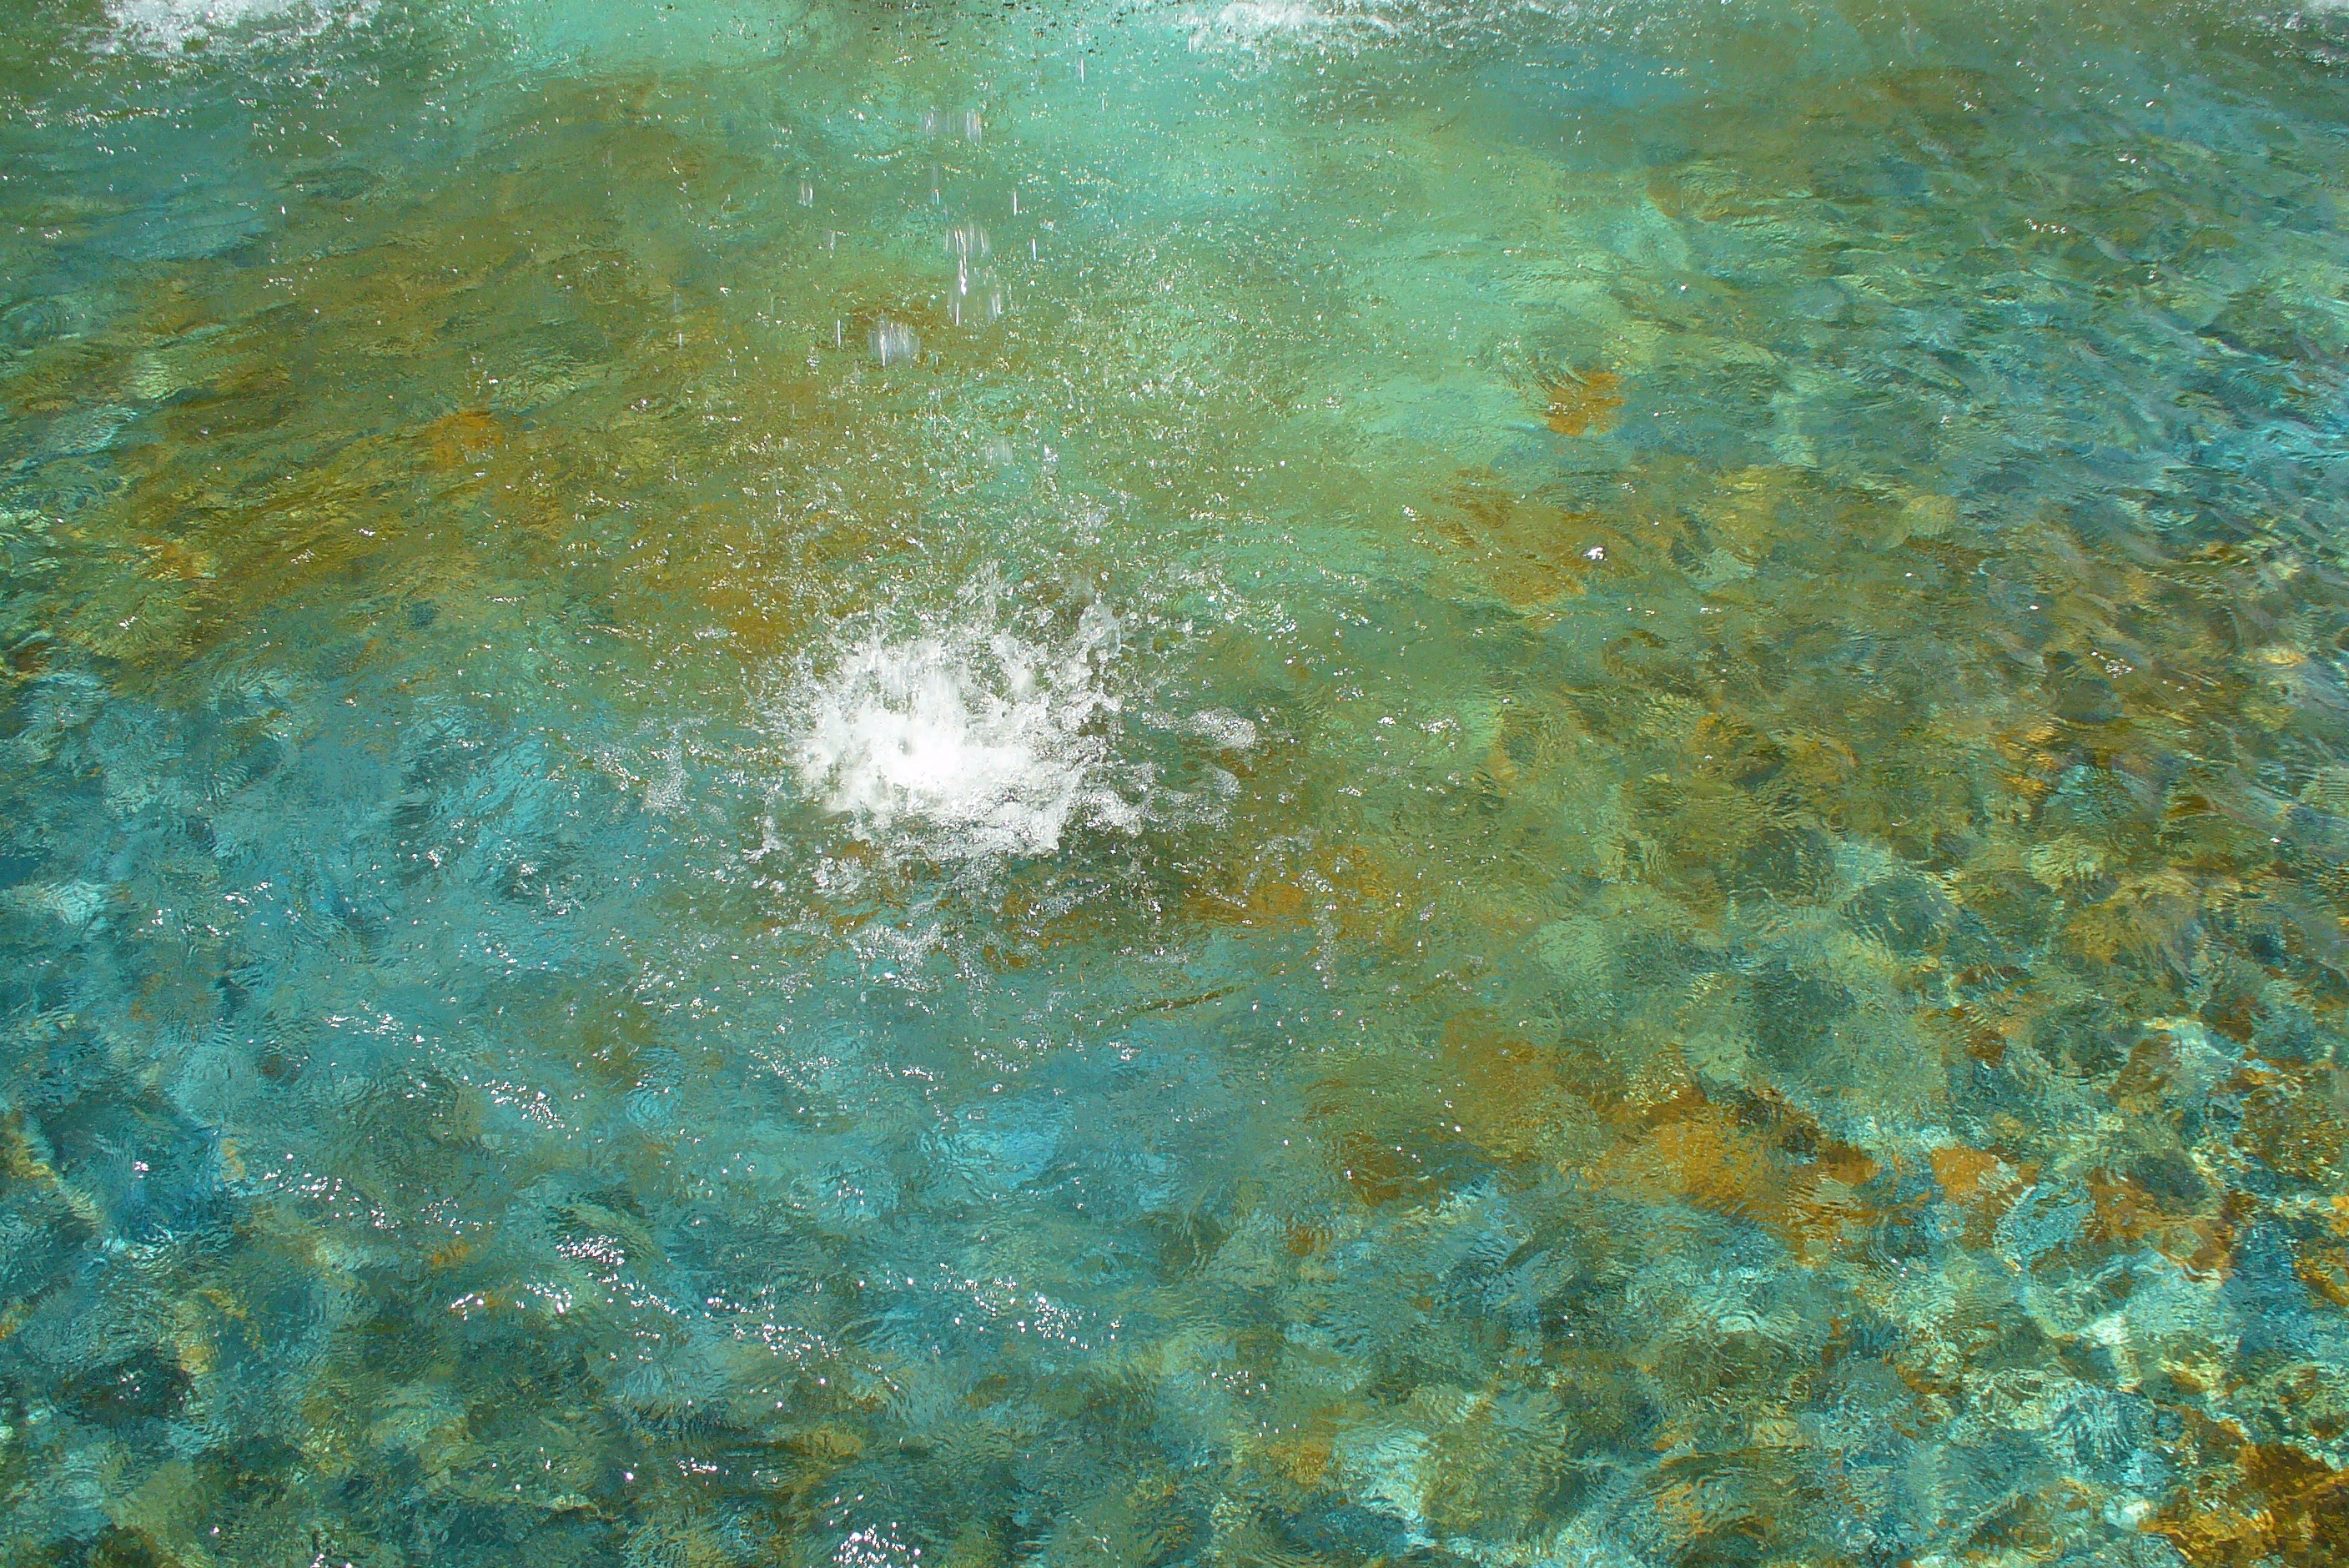
sea, water, ocean, drop, liquid, sunlight, texture, ripple, underwater, splash, biology, blue, splashing, coral, coral reef, reef, algae, water droplets, marine biology